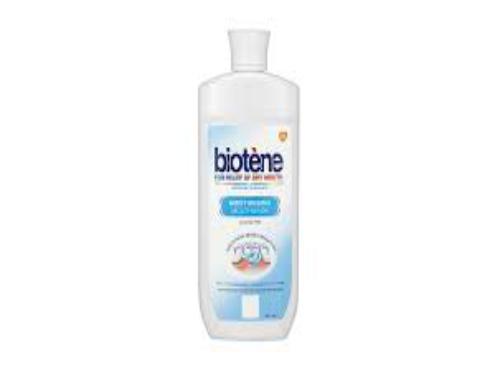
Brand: biotene
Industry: Medical